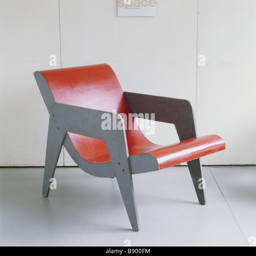
a modernist red and grey chair